Answer in natural language. Which point is closer to the camera taking this photo, point A  or point B? Choose between the following options: B or A
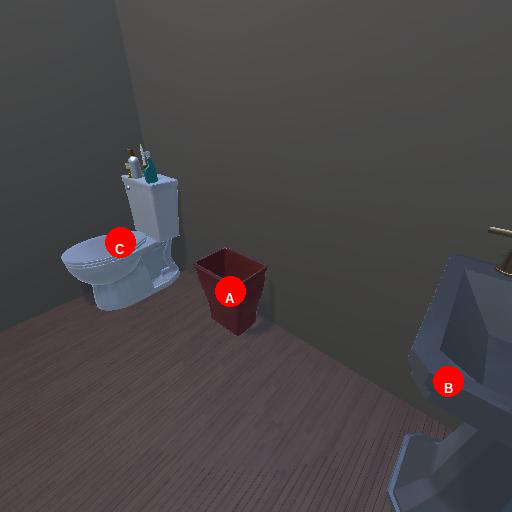
<answer>B</answer>